Shannon Meehan

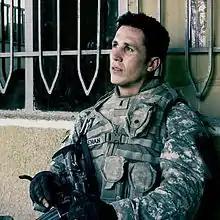
Shannon P. Meehan, U.S. Army. (Iraq, 2007)

Shannon P. Meehan is a public speaker, author of a critically acclaimed memoir and spokesman for veterans' issues. He is a retired captain in the United States Army. He was a tank platoon leader in the 1st Cavalry Division. He served with the U.S. Army in the Iraq War, where he earned the Bronze Star, the Purple Heart, and an Army Commendation Medal for Valor, among other honors. In September 2007, Meehan was injured in an IED strike during the Battle of Baqubah. Meehan spent two years completing rehabilitation and was officially retired in November 2009. Through speaking engagements across the country, Meehan has become a spokesperson for veterans suffering from traumatic brain injury and post traumatic stress disorder. Meehan, now retired, is finishing his degree to become an English teacher. He taught at North Penn High School in Lansdale, Pennsylvania, during the final part of the 2013–2014 school year.